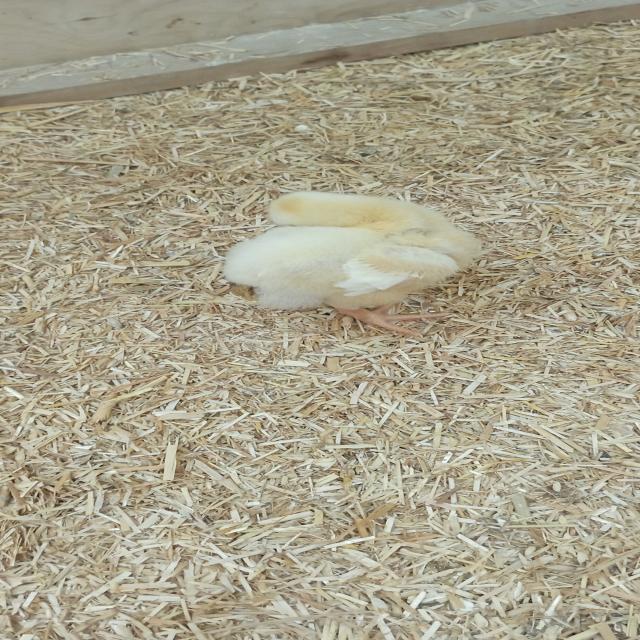
Weight: 171 g